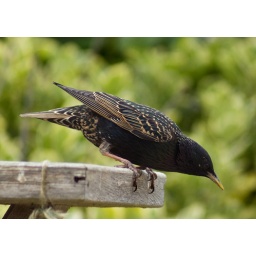
Okay they are greedy bird table feeders, but they have the most stunning petroluem colours in their breasts!